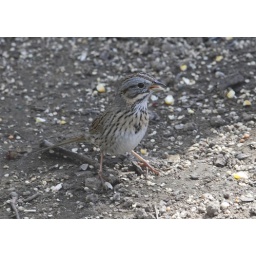
Lewiston, Nez Perce county, Idaho, USATaken thru the window by ground feeder.